Ernesto Biondi

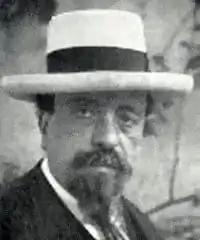
Ernesto Biondi

Ernesto Biondi (January 30, 1855 – 1917) was an Italian sculptor who won the "grand prix" at the 1900 Exposition Universelle in Paris. In 1905 he sued the New York Metropolitan Museum of Art for breach of contract after they refused to display his "Saturnalia". The New York Supreme Court ruled against him, stating that the museum director did not have the authority to initiate contracts without a vote from the board of trustees. Biondi preferred to work with bronze and often explored themes from ancient Rome or the Middle East.